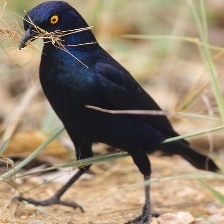
Species: CAPE GLOSSY STARLING
Scientific name: LAMPROTORNIS NITENS